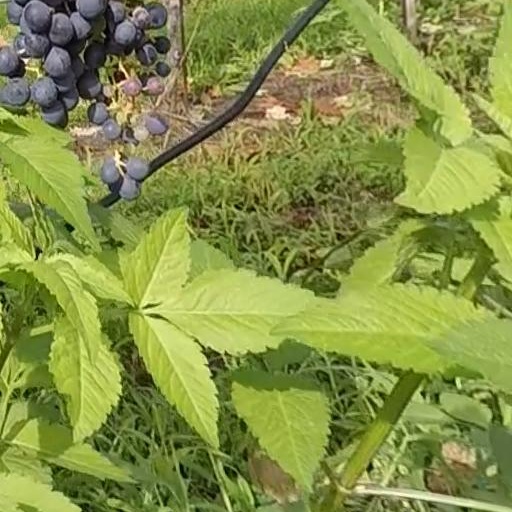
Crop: grape